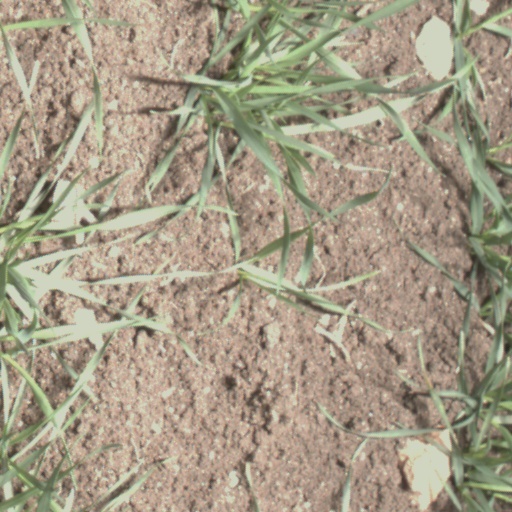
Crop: wheat